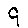
Label: 9